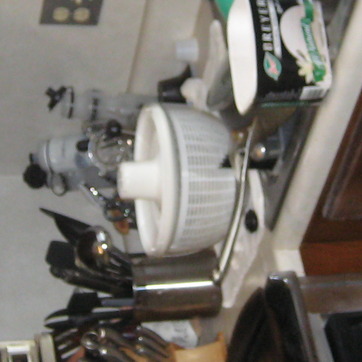
Material: plastic